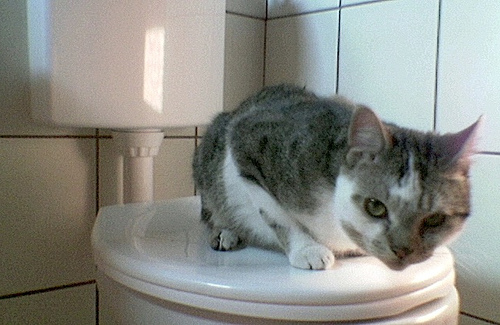
user: Given an image and a question. Answer the question in a short answer. Question: Is this animal a pet or zoo animal? Short Answer:
assistant: pet